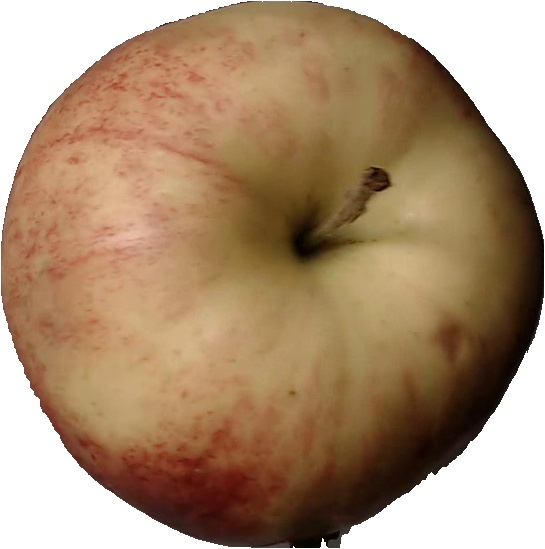
Label: apple_red_3